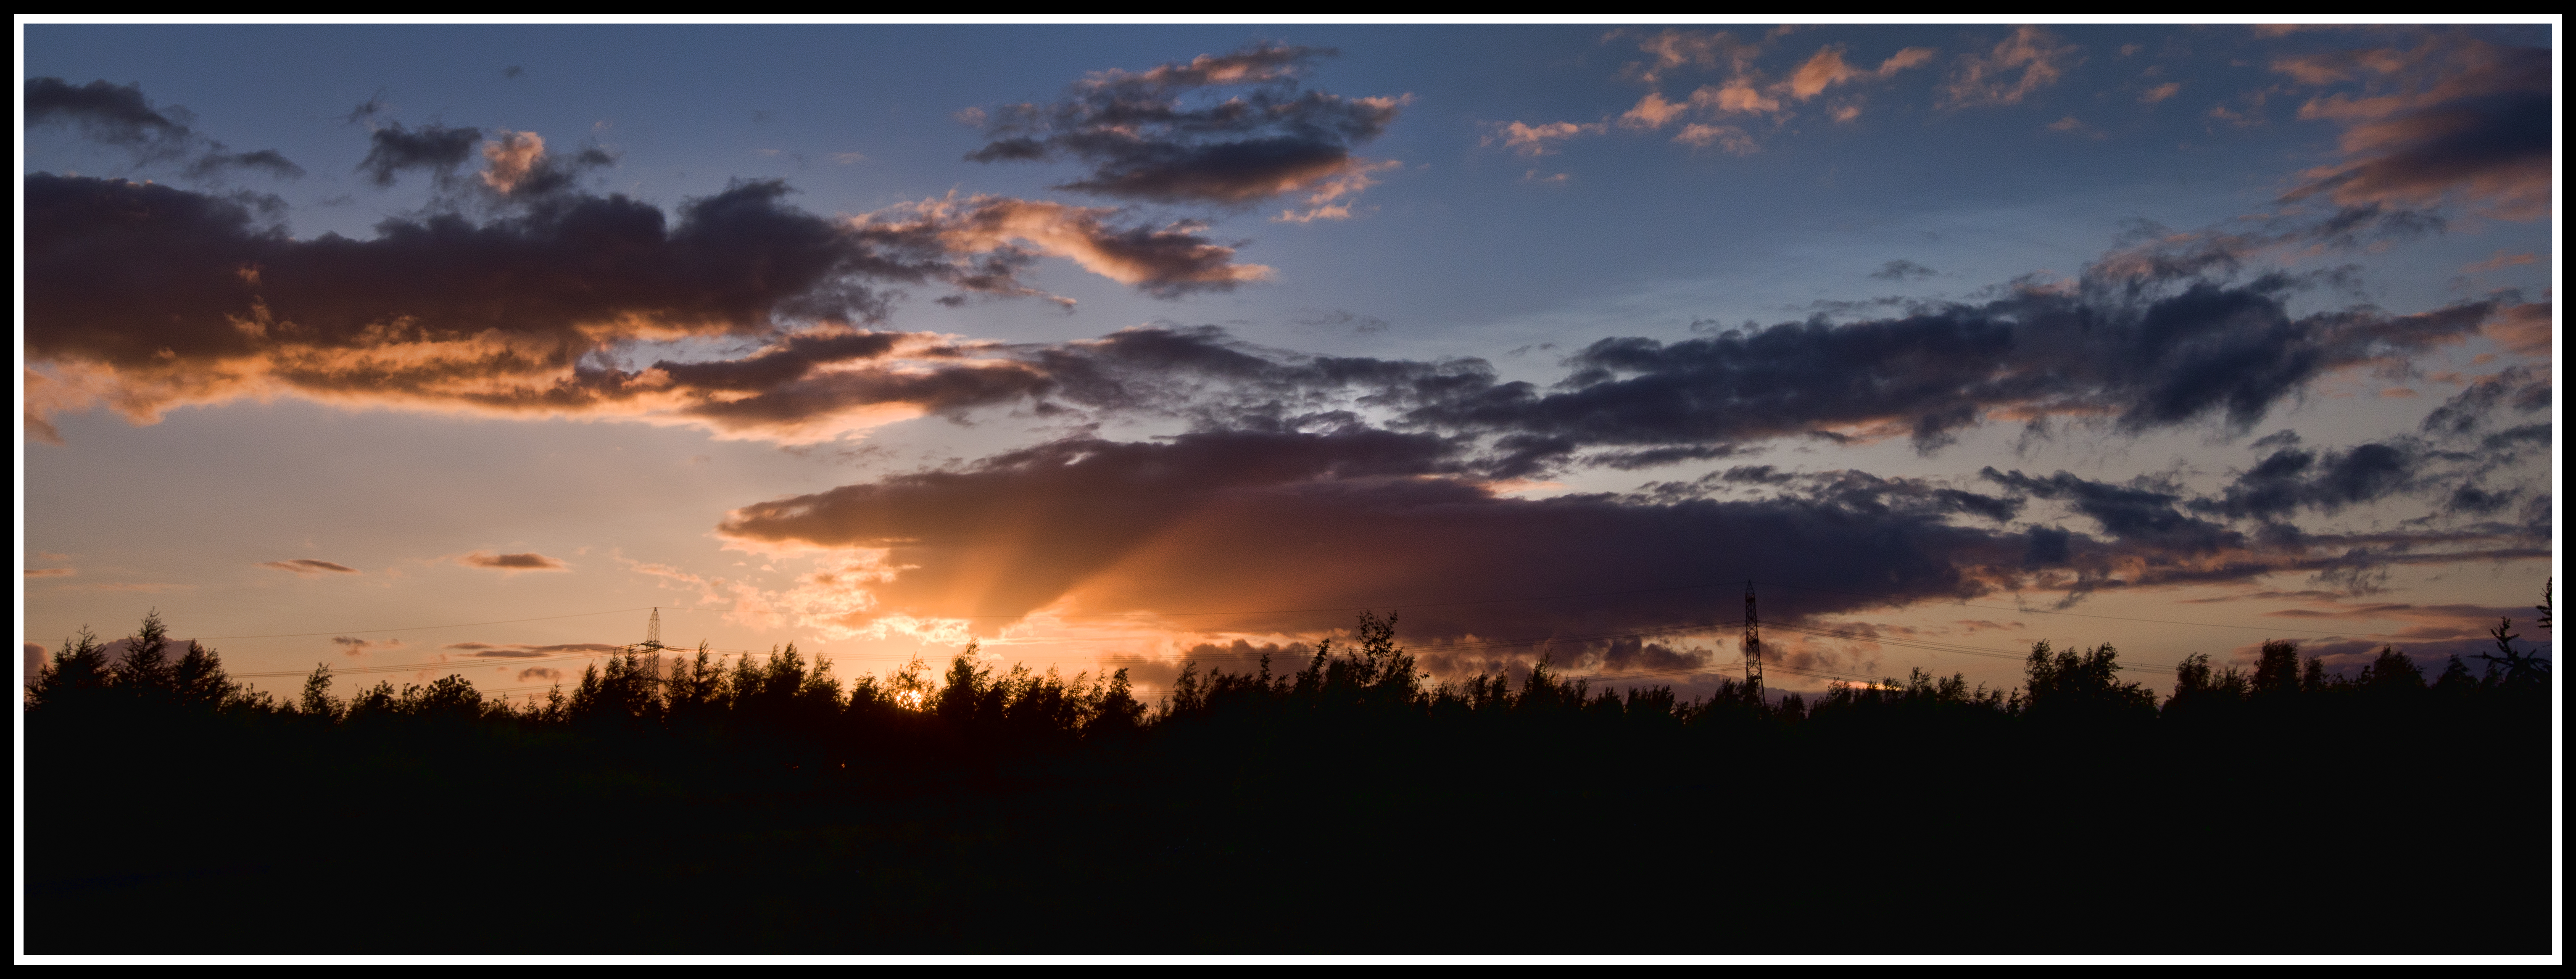
landscape, horizon, cloud, sky, sun, sunrise, sunset, night, prairie, morning, dawn, atmosphere, dark, dusk, evening, twilight, orange, red, blue, nikon, savanna, plain, uk, england, yorkshire, clouds, grassland, sunrays, wakefield, nikkor, sunbeams, outwood, afterglow, red sky at morning